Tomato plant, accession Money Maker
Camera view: horizontal (90 deg, fisheye); turntable rotation: 0 degrees
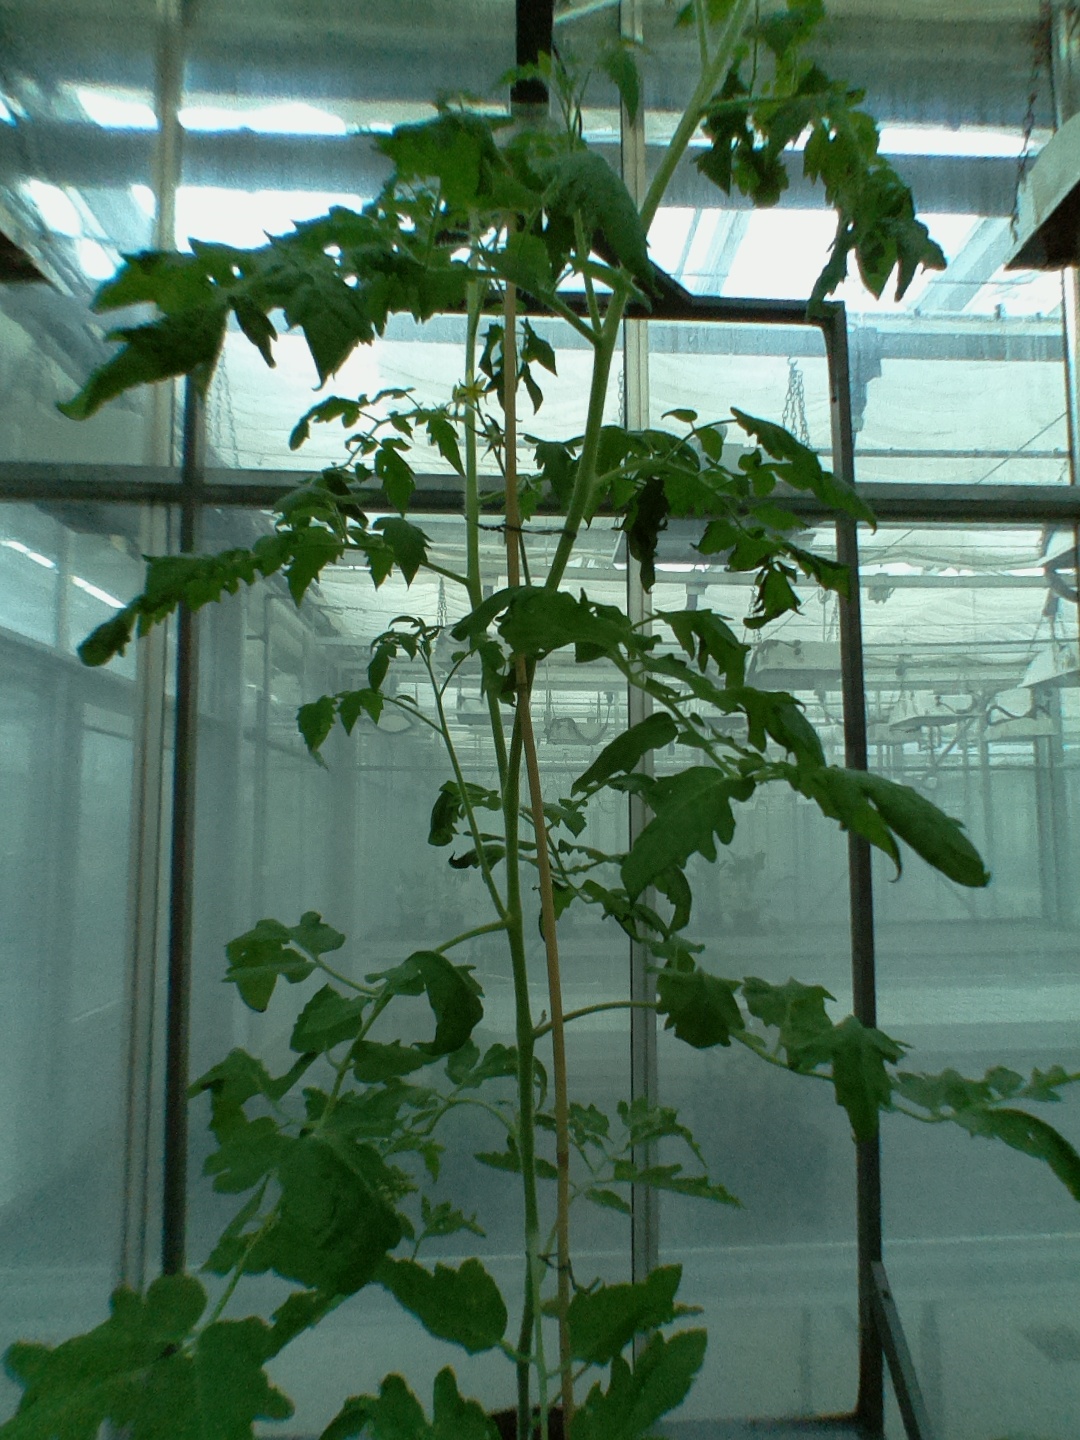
BBCH growth stage 64: 40%-50% of flowers open